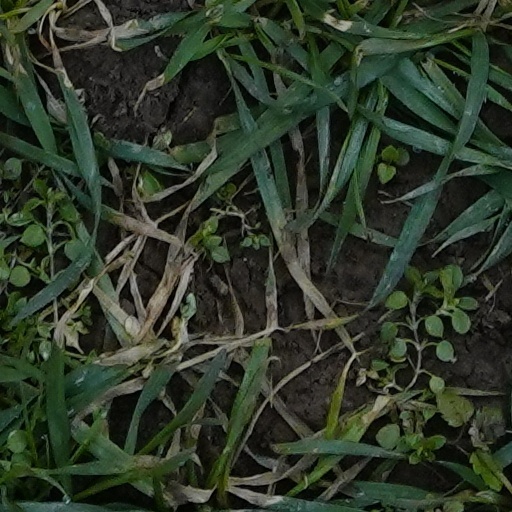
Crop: wheat